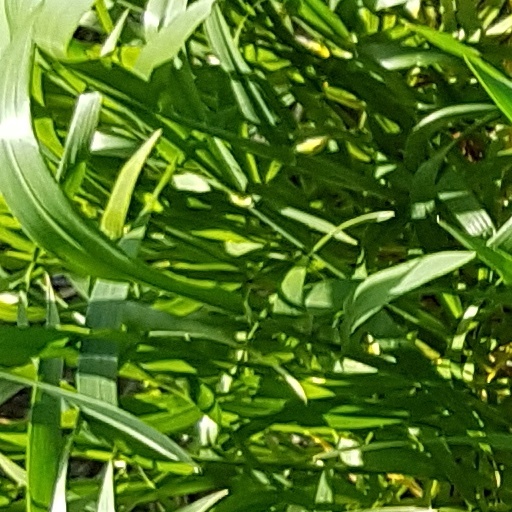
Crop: wheat